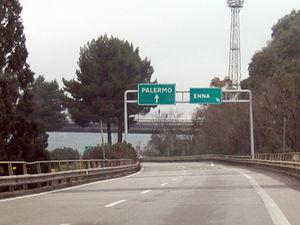
L’autoroute italienne A19 est une autoroute sans péage qui relie le périphérique de Catane avec celui de Palerme, traversant ainsi la Sicile du centre selon un parcours de 199 km.